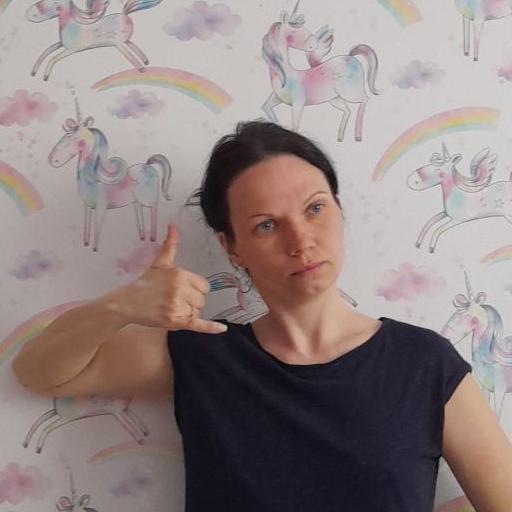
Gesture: call